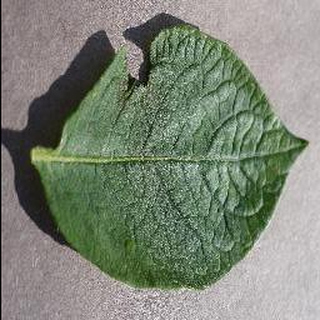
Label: healthy_potato